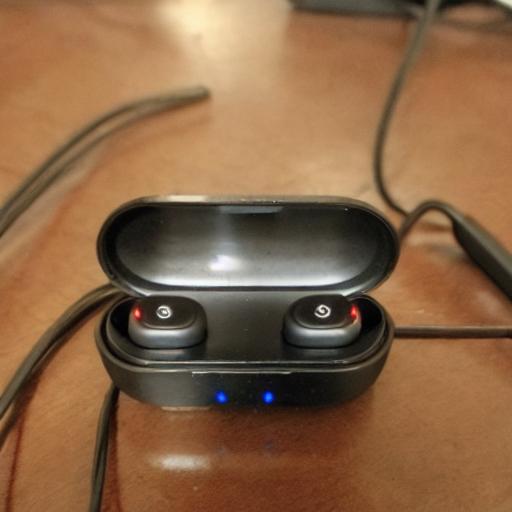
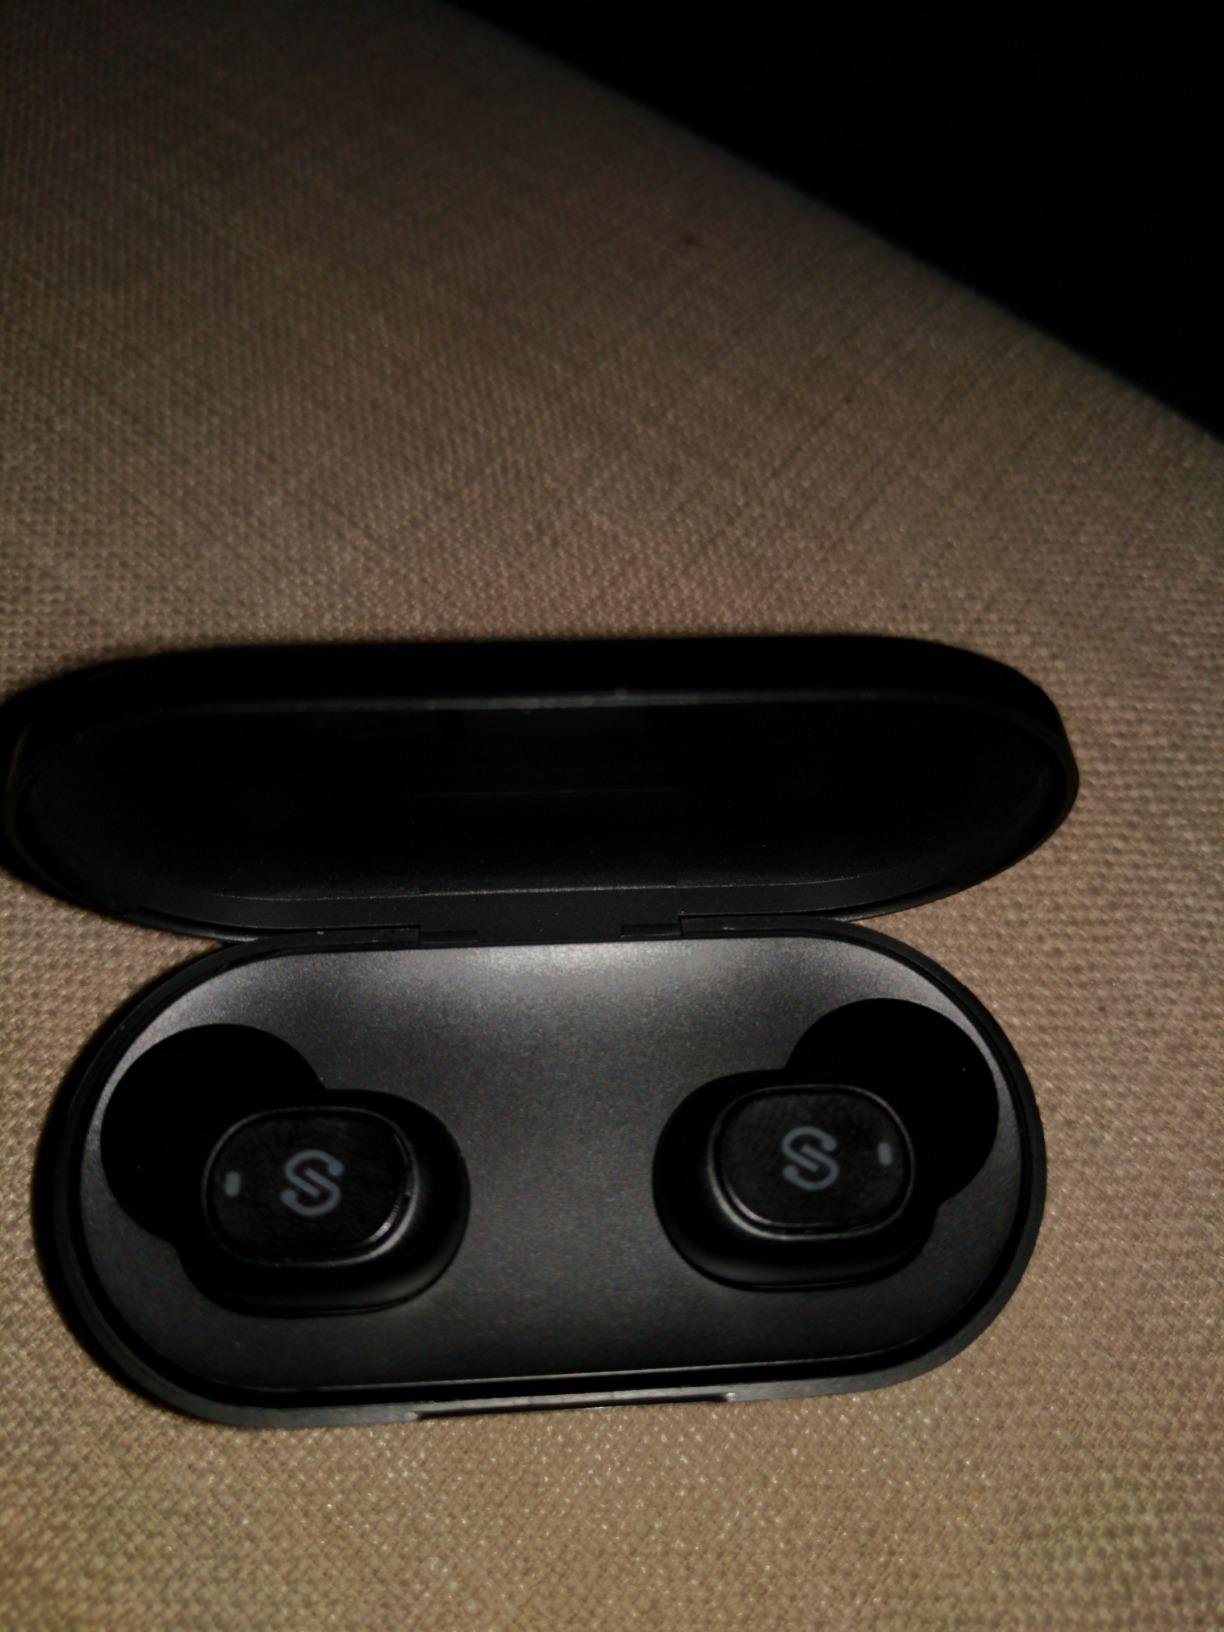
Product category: earbuds
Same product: no